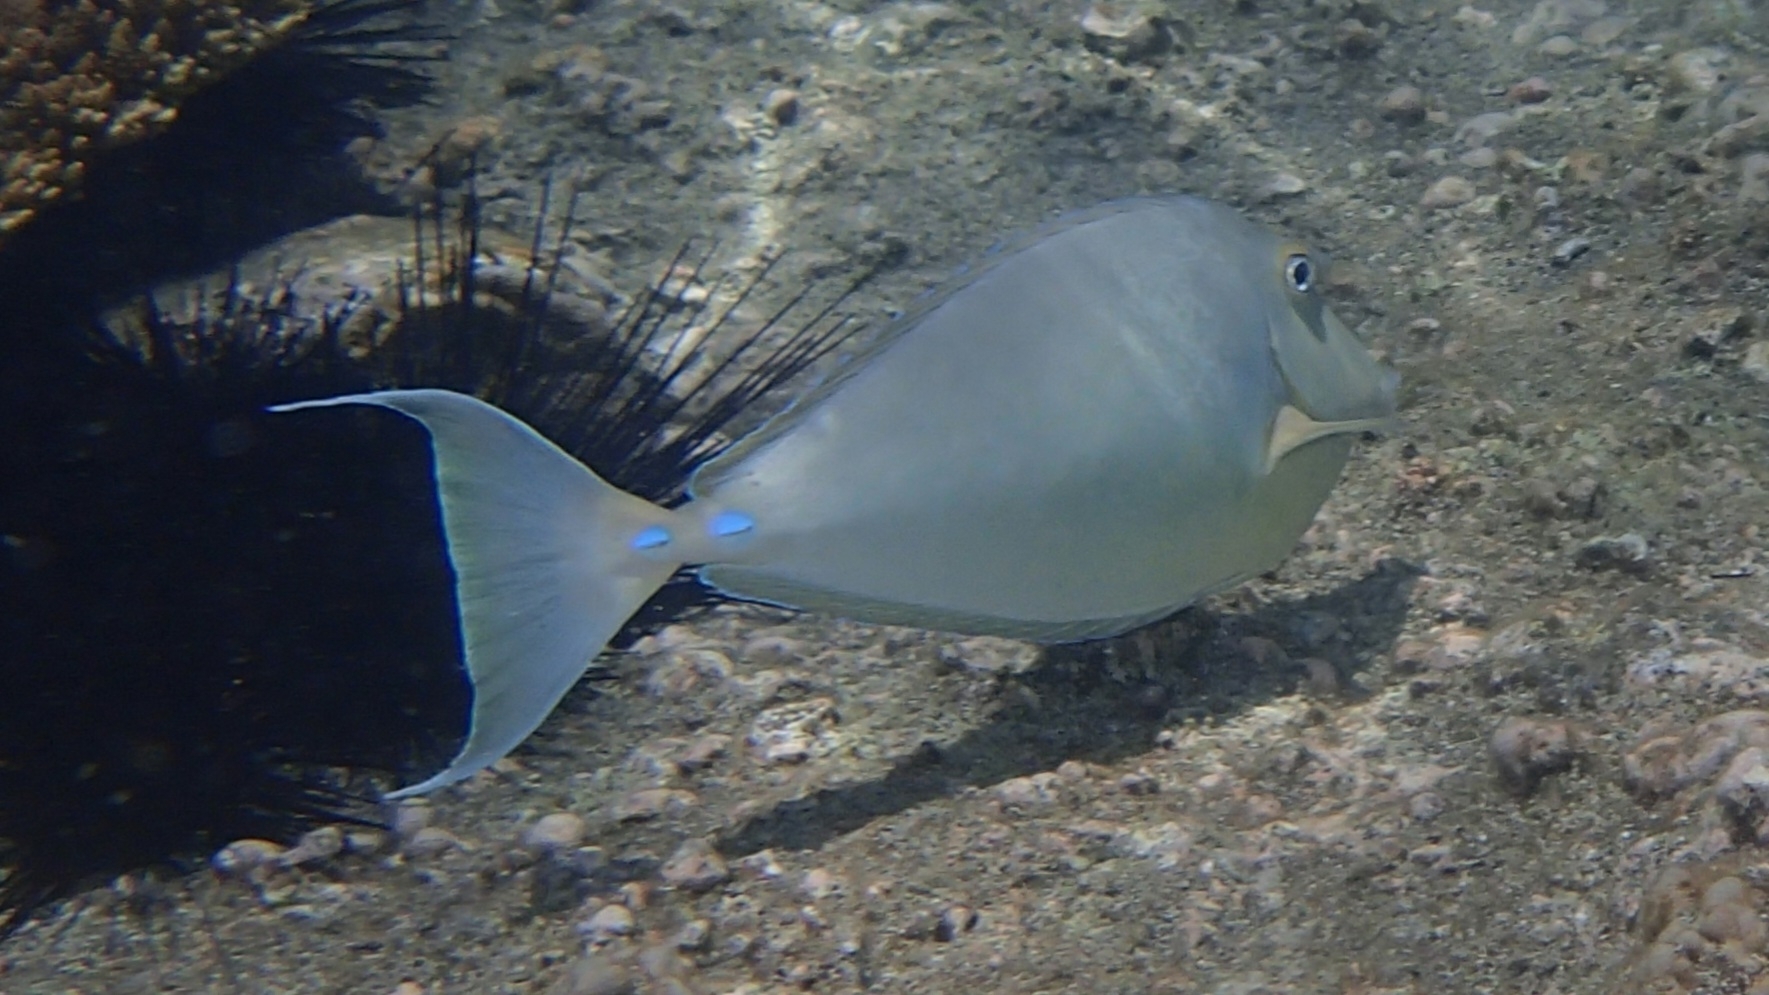
Naso unicornis (Bluespine Unicornfish)